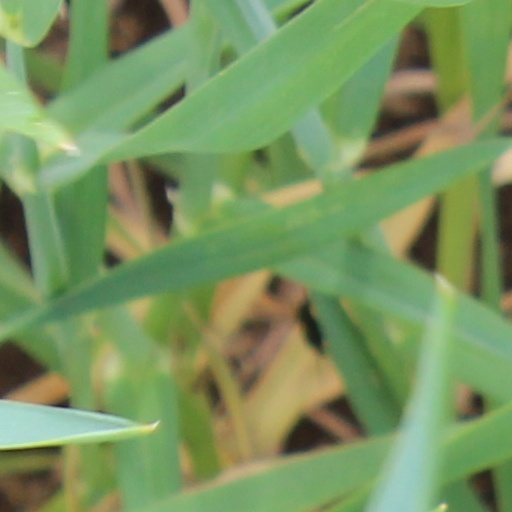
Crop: wheat